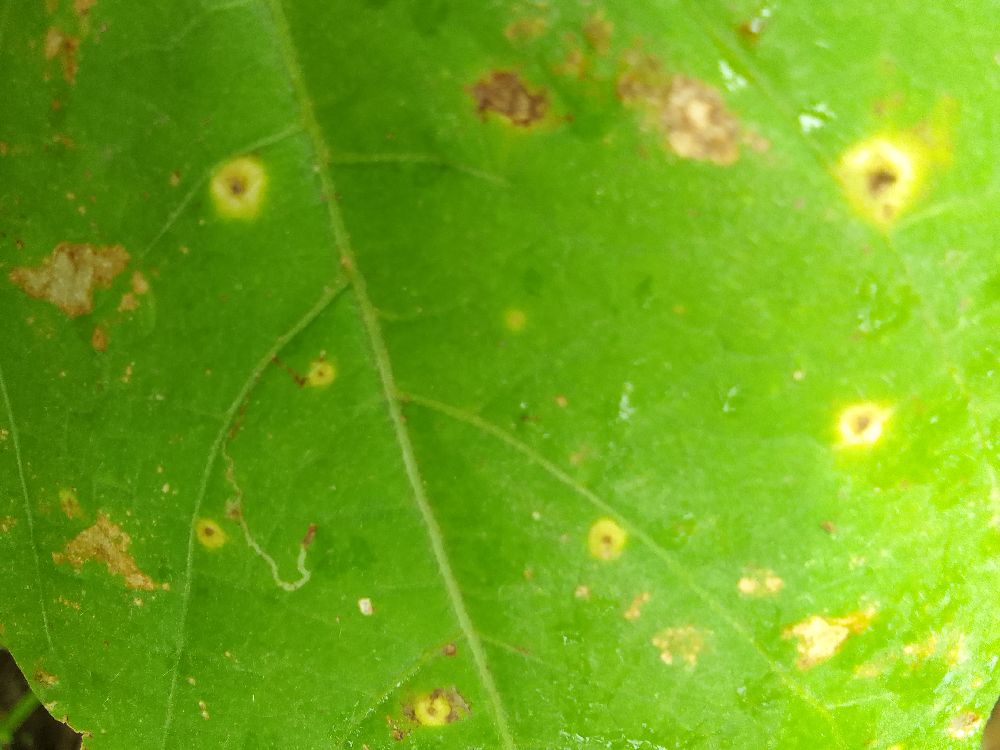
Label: rust